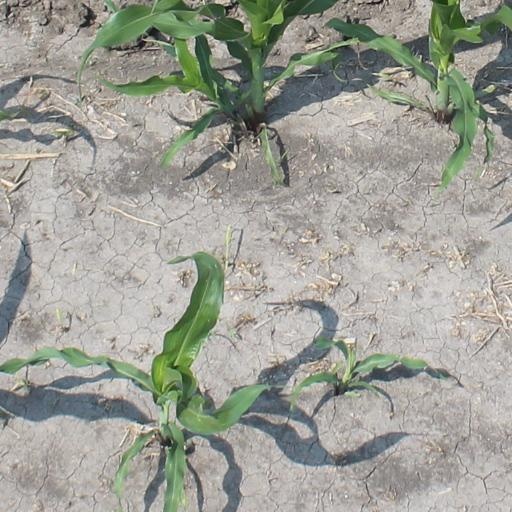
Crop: maize; corn